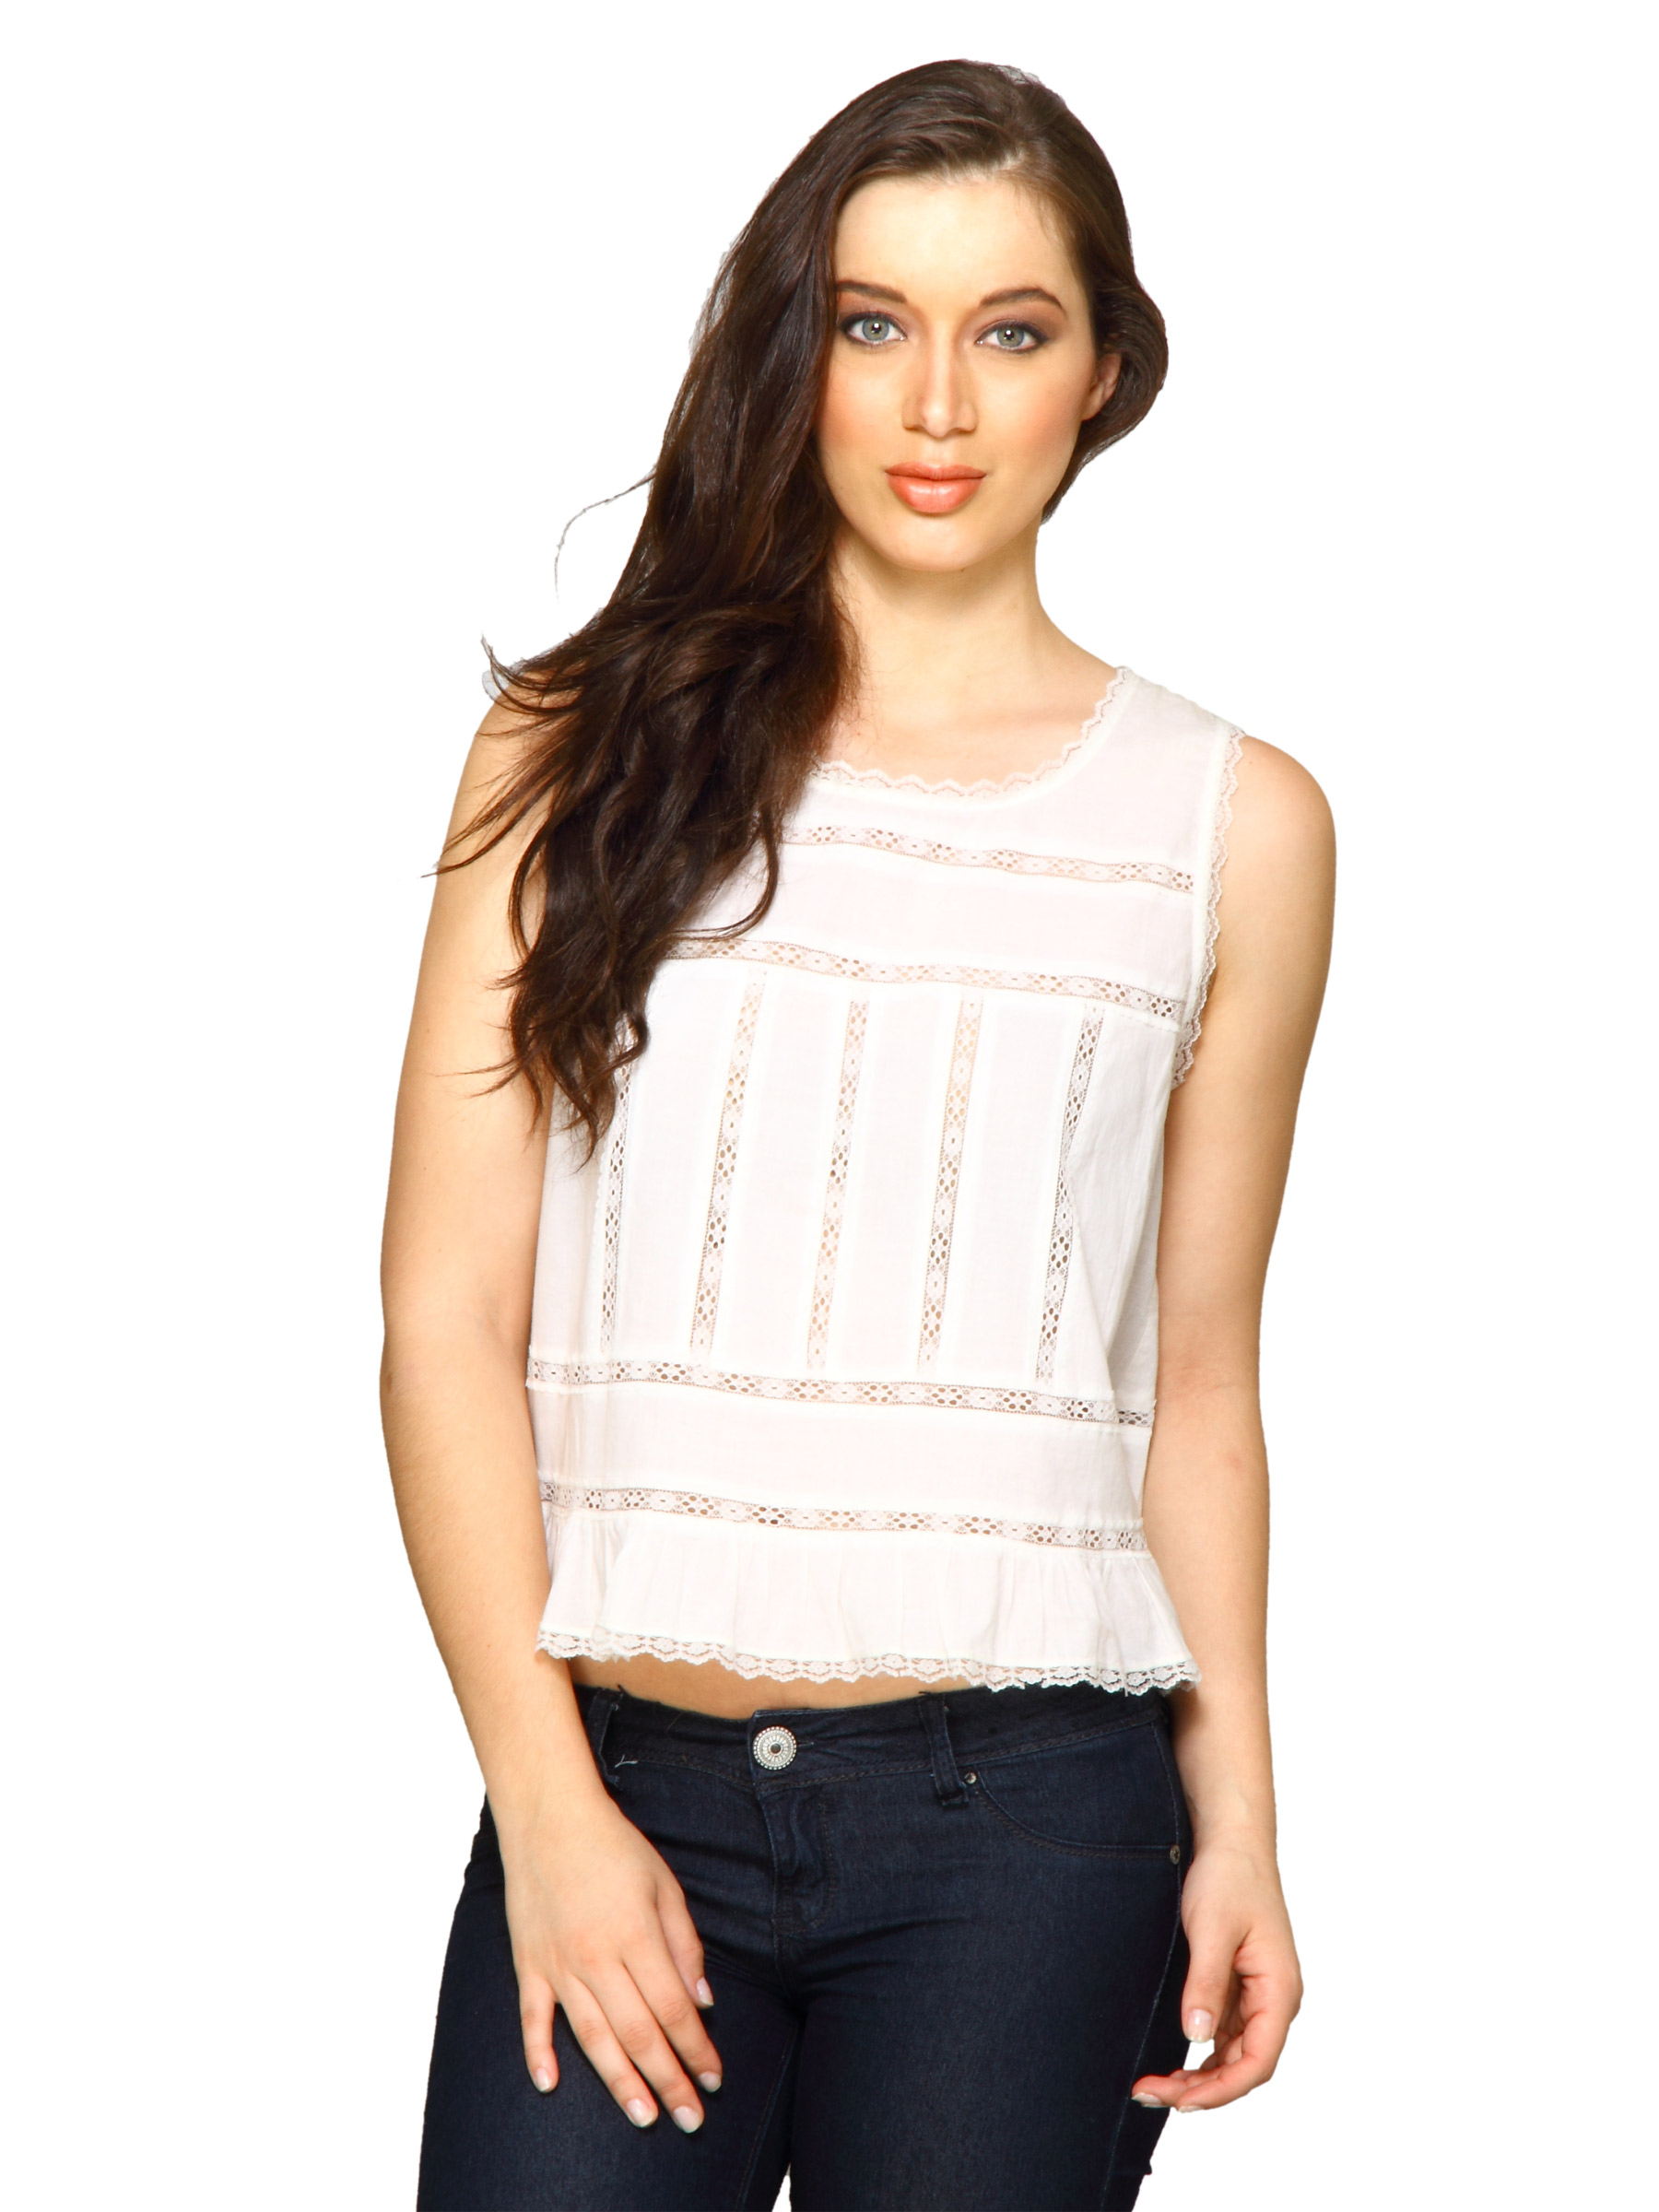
Forever New Women White Lace  Top
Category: Apparel / Topwear / Tops
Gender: Women
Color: White
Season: Fall 2011
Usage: Casual